French battleship Richelieu

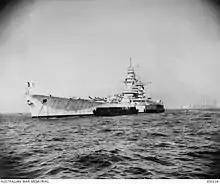
"Richelieu" in the United States for repairs

She ran sea trials from 25 to 29 January 1943 to evaluate the state of her engines, which had not been used since July 1940. Her aircraft facilities and anti-aircraft armament were removed during the evaluation period, as they would be replaced by US equipment. On 30 January, she departed Dakar with "Montcalm", bound for New York City, where both vessels would be modernized. "Richelieu" steamed at a speed of and her rudder had to be held to seven degrees to account for the hull deformation. The ships arrived on 11 February and on the 18th, "Richelieu" was taken into Dock No. 5 at the Brooklyn Navy Yard to begin the modernization.